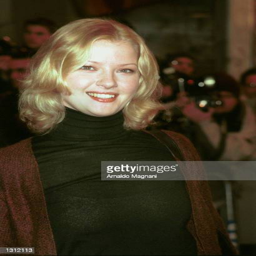
actor arrives at the premiere the film stars actors